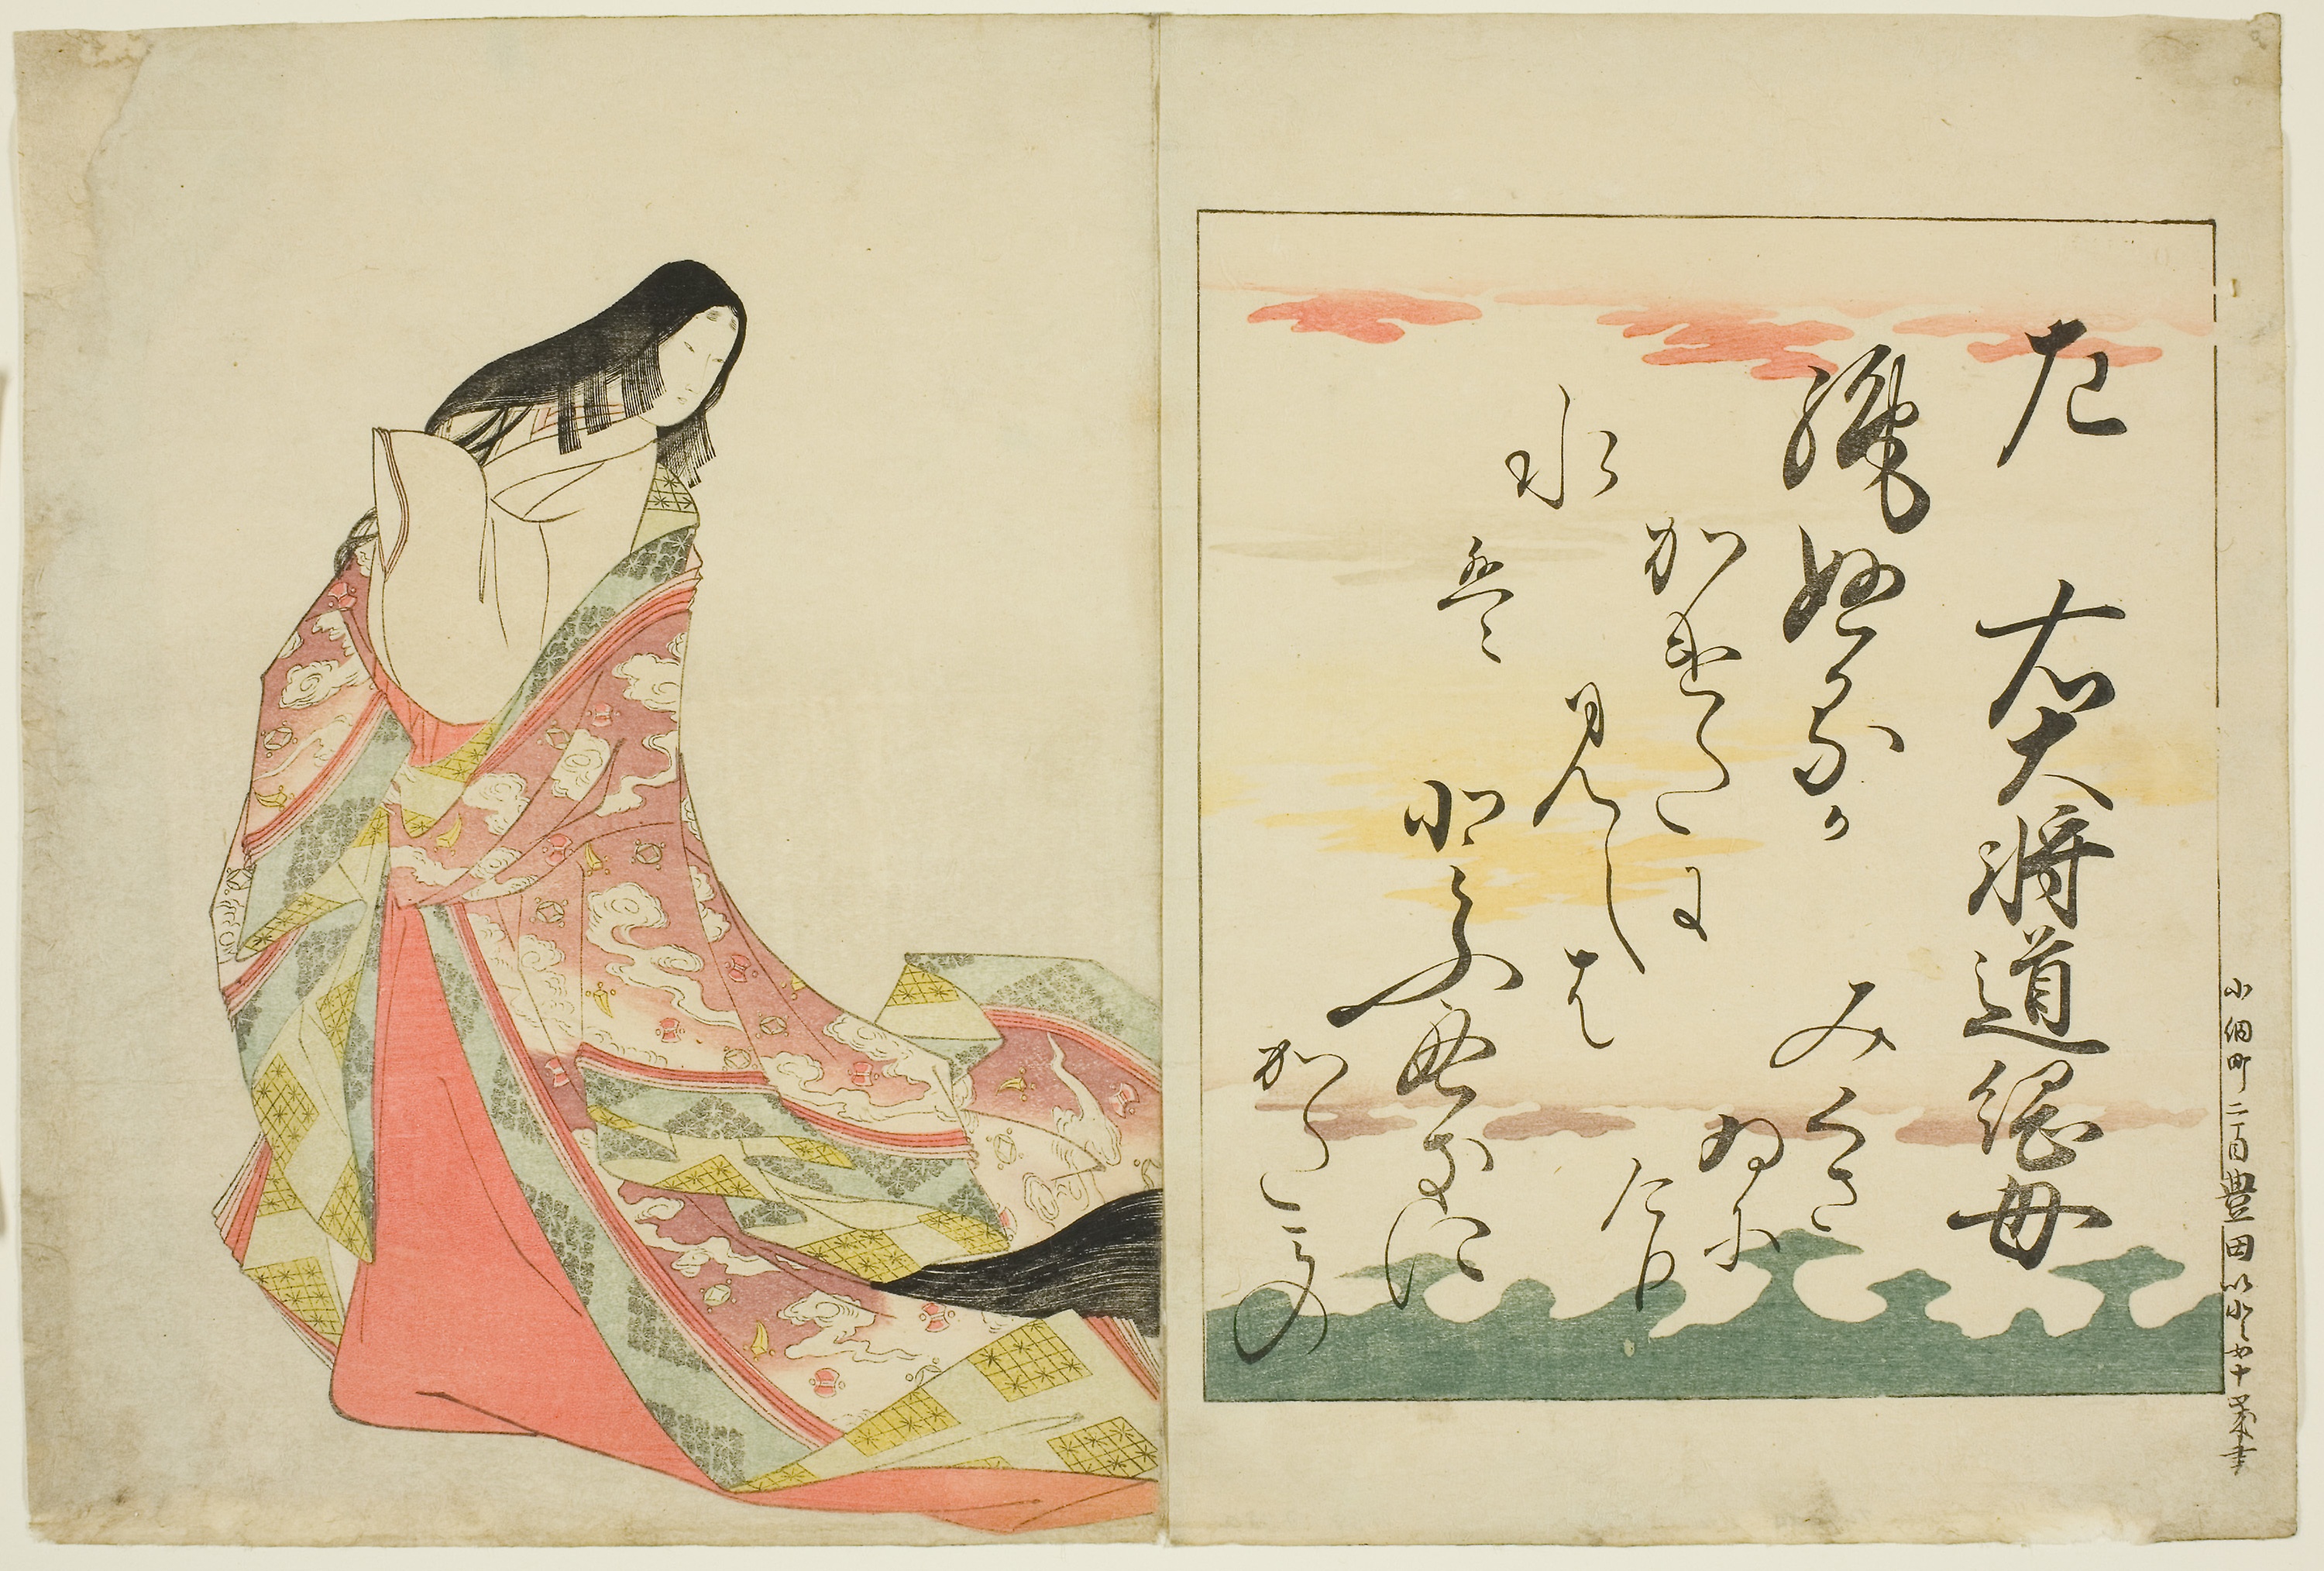
art, painting, modern art, watercolor paint, illustration, artwork, paint, drawing, costume design, paper, calligraphy